Marais Audomarois

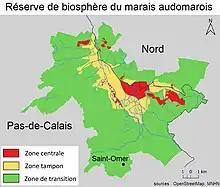
Location in Pas-de-Calais and Nord

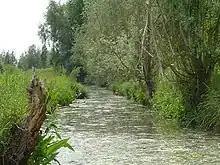
Waterway in the marshland

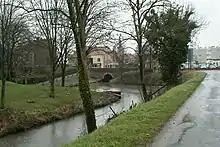
Port au lait battu, Saint-Omer

The Marais Audomarois is a wetland biosphere reserve in the north of France. The renowned Ramsar site covers some 22 300 hectares, including the city of Saint-Omer.